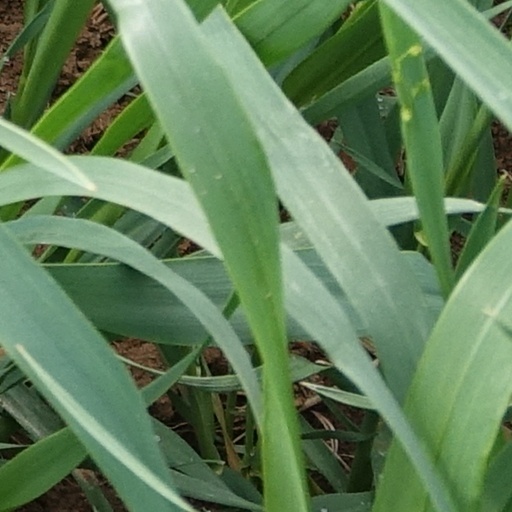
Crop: wheat